Treviño enclave

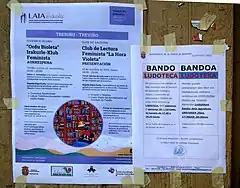
Local information notices in Spanish and Basque.

Many of the local place names in the enclave are of Basque origin, especially in the central and eastern parts. The Basque language is supposed to have been spoken in the enclave up to the late 18th century. As late as 1810, a French civil servant, Eugène Coquebert de Montbret, pinpointed La Puebla as the southernmost Basque-speaking town in Álava on a map showing Basque language boundaries.